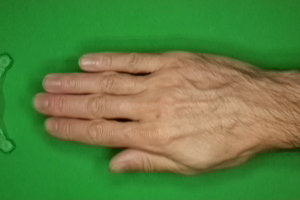
Label: paper